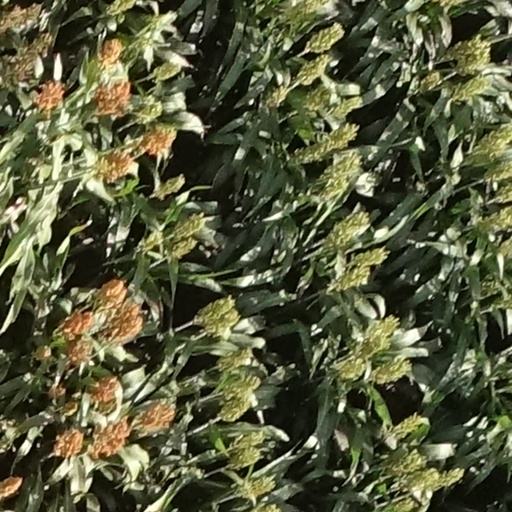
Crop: sorghum